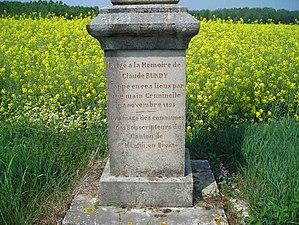
Guerfand est une commune française située dans le département de Saône-et-Loire en région Bourgogne-Franche-Comté.